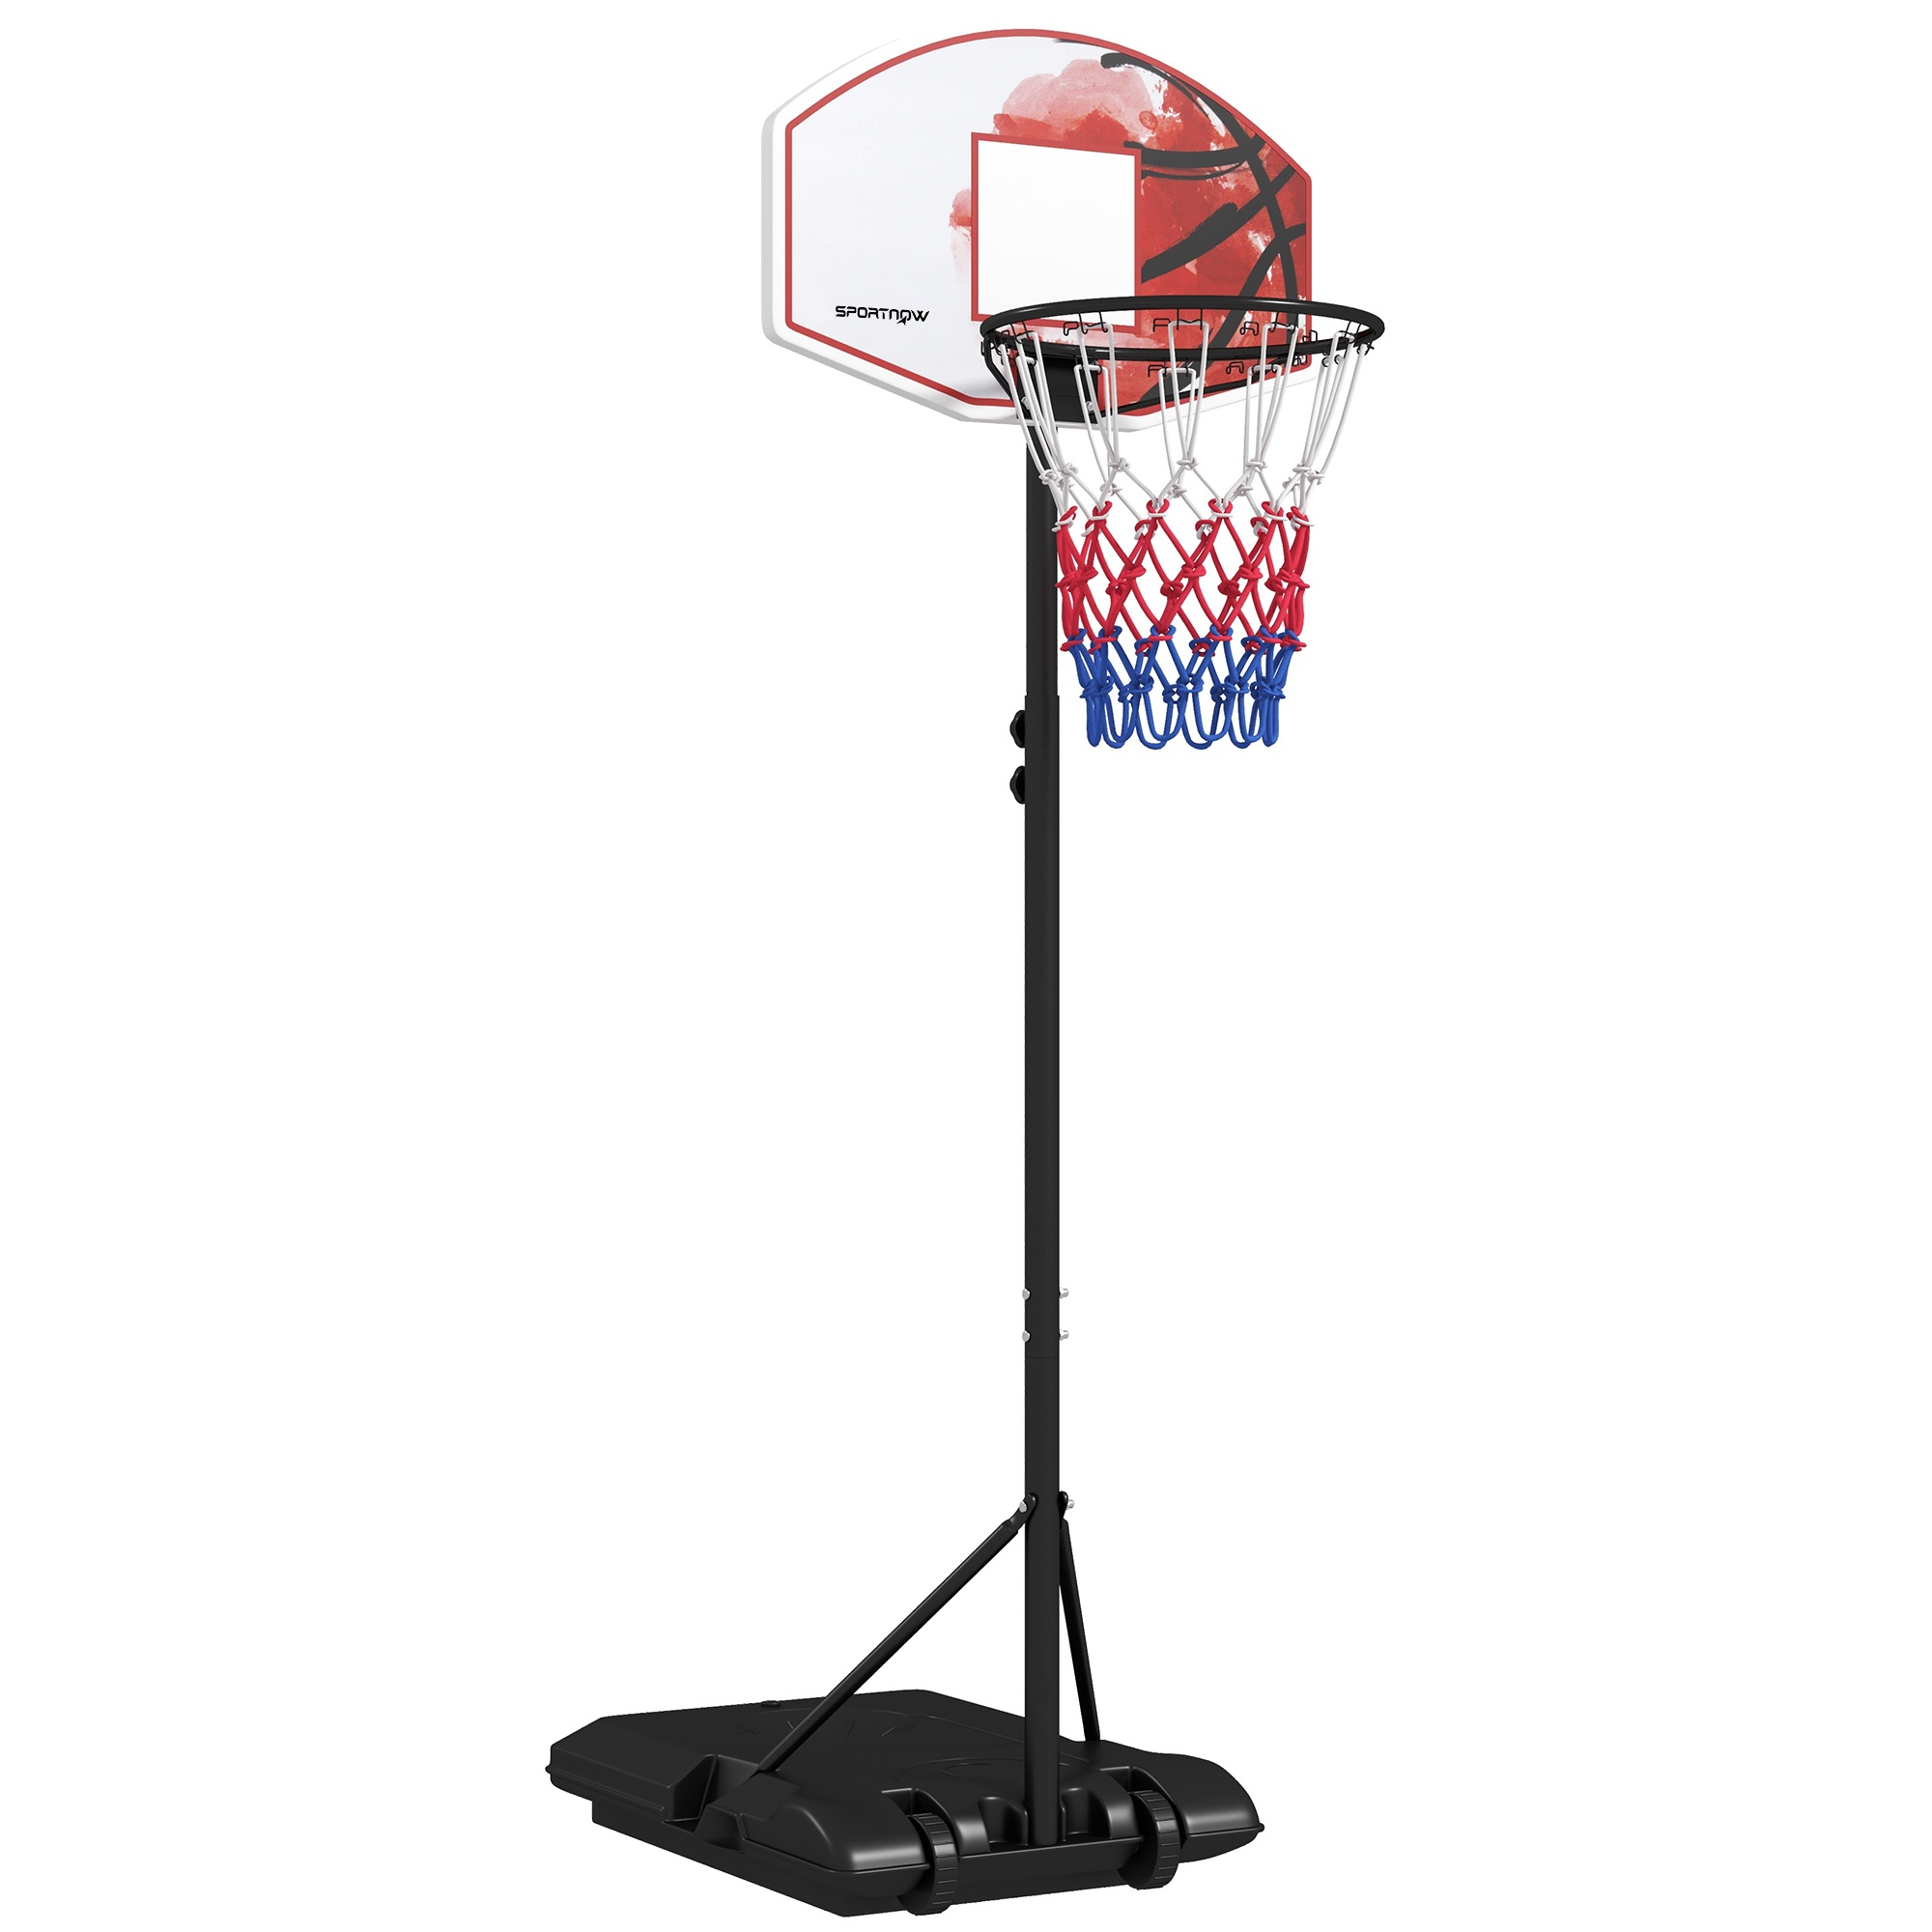
PURE Adjustable Basketball Stand Net System, with Wheels, Enlarged Base, PE, Backboard, 179-209cm
Brand: MHS
Enjoy fun games of basketball with the SPORTNOW basketball stand. Its adjustable height caters to all ages and skill levels, so everyone can join the fun. Made with a powder-coated steel frame for lasting durability, you can add water or sand to the base for extra stability. Moving it around is effortless, thanks to the bottom wheels, allowing precise placement. Whether playing solo or with others, enjoy the wonderful sound of the ball swishing through the net. Features: Wheels at the bottom for easy movement Seven-level adjustable height for different ages and skill levels Can be used outdoors, thanks to its weather-resistant materials Innovative design for easy assembly and movement Its enlarged base can be filled with water, sand or both, with a triangular structure to enhance connection A slot on the base to hold the ball in place, ensuring it doesn't roll off when put down Assembly required Specification: Colour: Black, transparent and orange Material: PE, PP, steel and polyester Backboard dimensions: 45.5H x 72W x 2.1Dcm. Backboard height: 173-203cm. Overall height: 216-246cm. Hoop Dia: 39cm. Hoop height: 179-209cm. Base dimensions: 13H x 74L x 55Wcm Weight: Sand: 35kg. Water: 30kg. Sand and water: 40kg Suitable age: 6+ years Item label: A61-053V00MX Package Includes: 1 x Basketball hoop 1 x Screw pack 1 x Wrench 1 x Manual
Category: Sporting Goods > Athletics > Basketball > Basketball Hoops